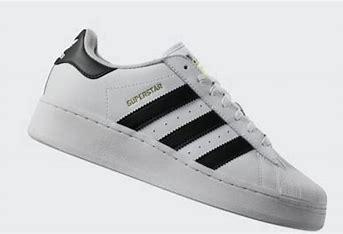
Brand: Adidas
Model: Superstar XLG